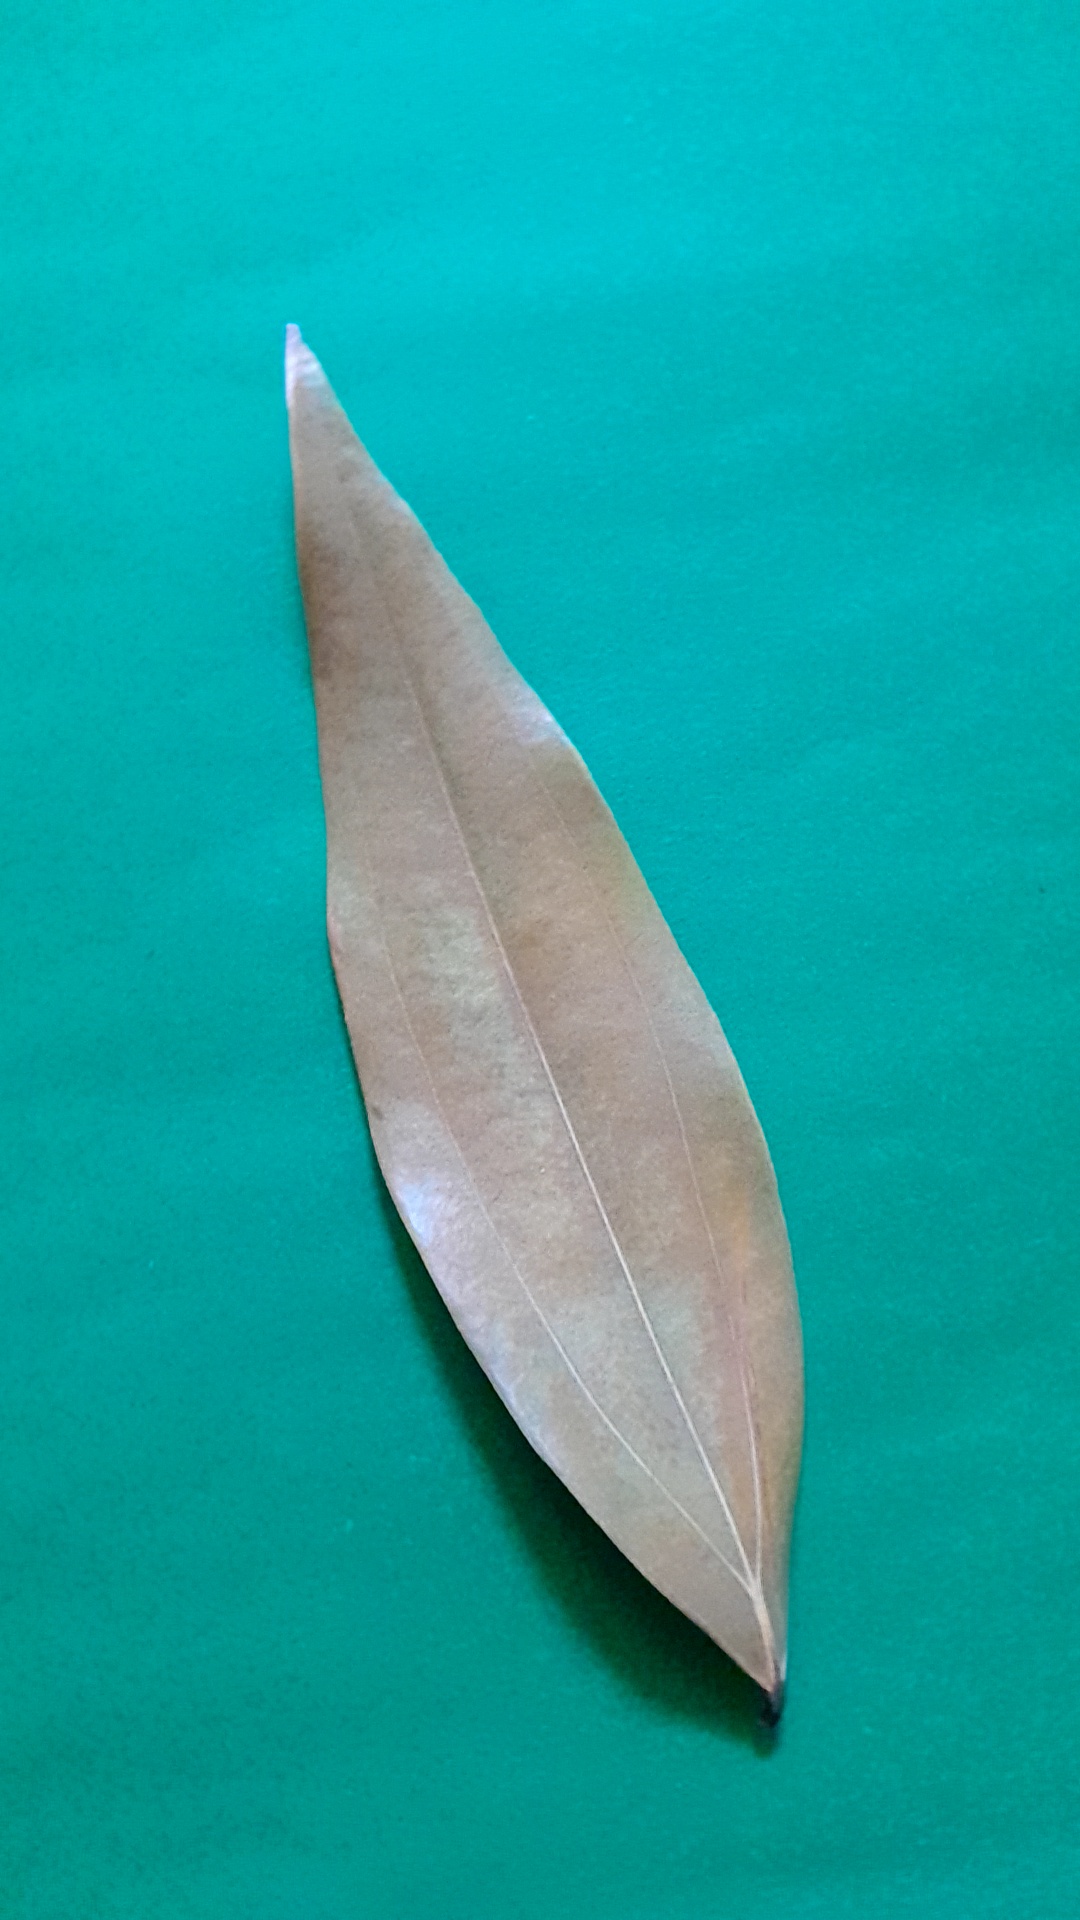
Label: Dry Leaf